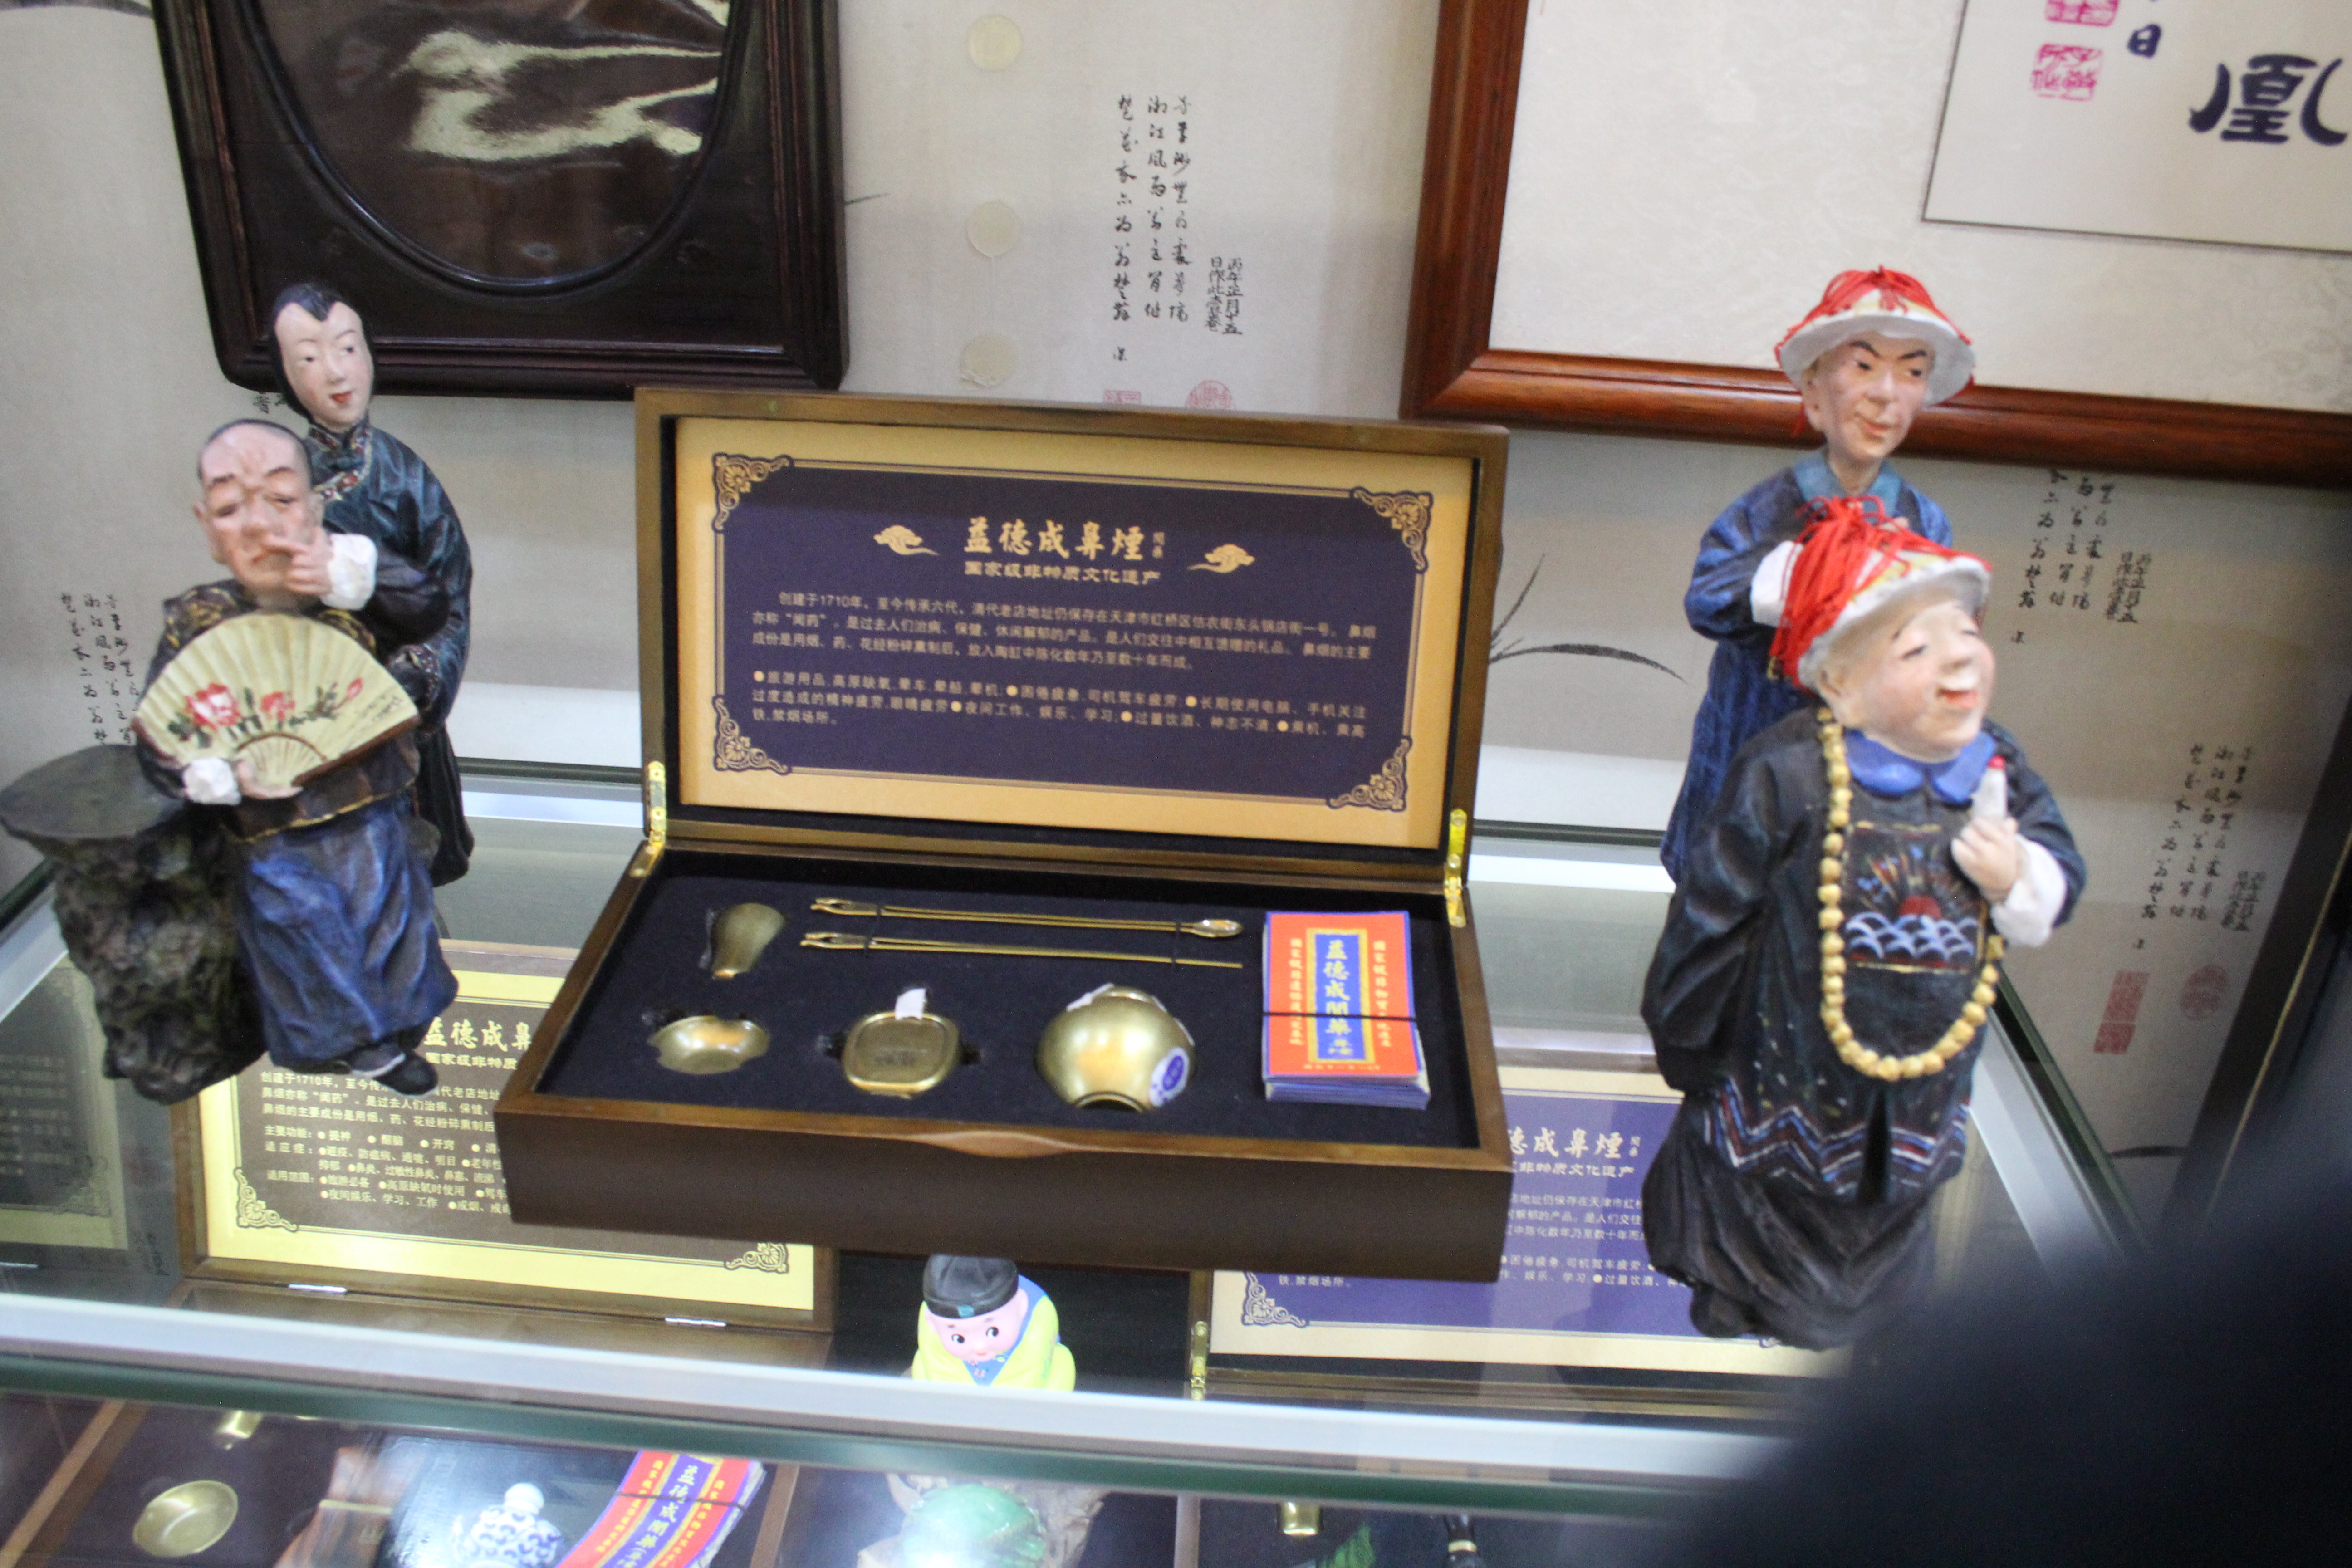
natural